Mousehold Heath

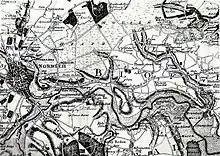
An extract from Faden's 1797 map of Norfolk, showing the area north-east of Norwich and the extent of Mousehold Heath

Mousehold Heath is a public area of heathland, woodland and recreational open space to be found to the north of Norwich city centre. It is the largest of the nature reserves managed by Norwich City Council. It was once an area of heathland that extended to the north and east of Norwich, which has since been largely converted to woods and farmland, or lost to housing development.